List of countries by age at first marriage

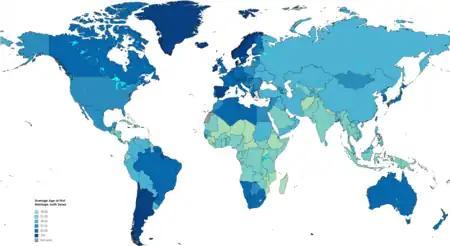

This is a list of countries by age at first marriage. The list is current from contemporary surveys. It does not treat the topic in history. Currency of information varies by country. Because the age distribution of people at first marriage is skewed with a longer tail towards older ages, the majority of people marry before the average age of first marriage. The median age is a more precise representation of when the majority of people marry; for most reporting sources, however, only the average age at marriage is reported.